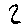
Label: 2